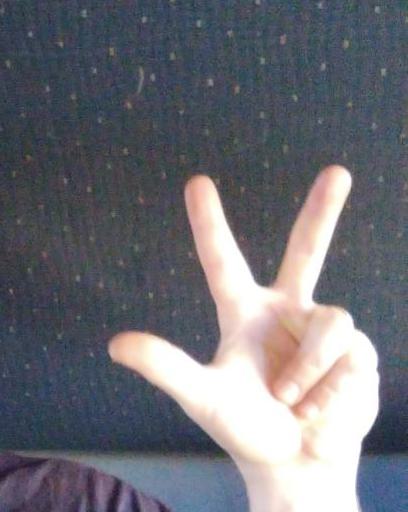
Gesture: three2